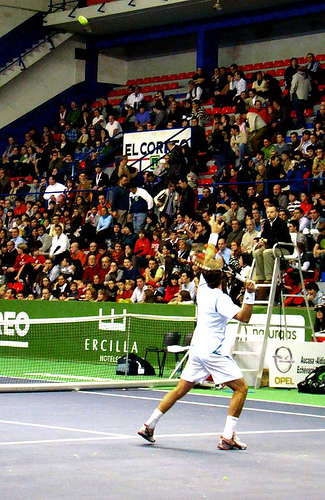
vận động viên tennis nam đang cầm vợt thi đấu trên sân